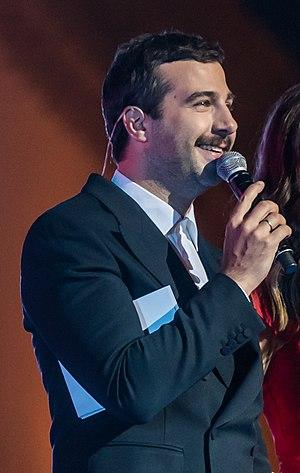
Ivan Andreïévitch Ourgant, né le 16 avril 1978 à Léningrad, est un acteur et un animateur de télévision russe.